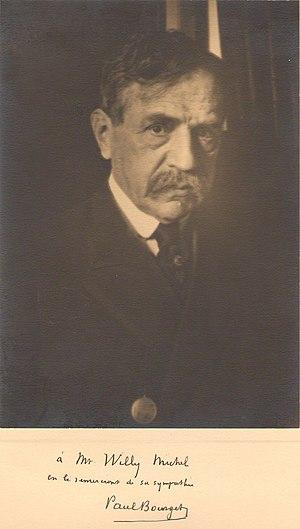
Portrait de Bourget
Paul Bourget, né le 2 septembre 1852 à Amiens et mort le 25 décembre 1935 à Paris, est un écrivain et essayiste français, membre de l'Académie française.
Le Démon de midi est un roman de l’écrivain français Paul Bourget paru en 1914 aux éditions Plon-Nourrit à Paris. Ce roman à thèse à forte teneur idéologique, comme L'Étape ou Un divorce, permet à l’académicien de développer les thèmes sociaux, politiques et religieux qui lui sont chers et qu’il a découverts en lisant Joseph de Maistre, théoricien de la Contre-révolution : la lutte contre les idées révolutionnaires et la défense de l’Église catholique, de la famille traditionnelle et des valeurs patriotiques. En décrivant les milieux ecclésiastiques de l’époque, alors agités selon lui par des controverses dangereuses, Paul Bourget affirme la nécessité d’une discipline de l’esprit et des mœurs et, conséquemment, d’une autorité supérieure à toute discussion, d’un magistère infaillible qui règle cette discipline.
Le Plantier de Costebelle est une maison d’architecture néo-palladienne construite à partir de 1857 par la baronne Hortense Pauline Husson de Prailly. Située dans la commune de Hyères-les-Palmiers, dans le département du Var, sur le versant est du mont des Oiseaux et des collines de Costebelle, la propriété surplombe la rade d'Hyères, la presqu'île de Giens et les îles de Porquerolles et de Port-Cros. Lieu de villégiature dans la deuxième moitié du XIXᵉ siècle pour d’éminents ecclésiastiques, la « Villa des Palmiers » accueille également l’écrivain légitimiste Armand de Pontmartin. Mais la plus illustre visite à ce jour reste le passage à la Villa des Palmiers, de la reine Victoria accompagnée de la princesse Henri de Battenberg, en 1892.